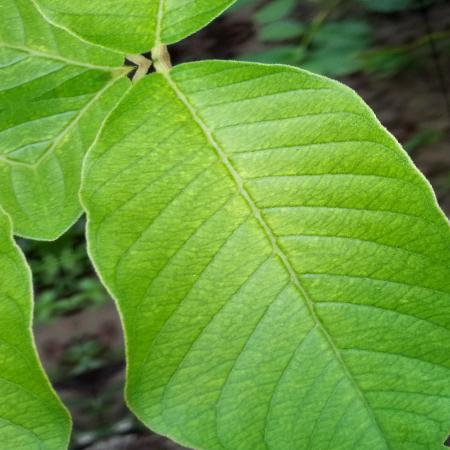
Label: Disease Free